Paleolithic religion

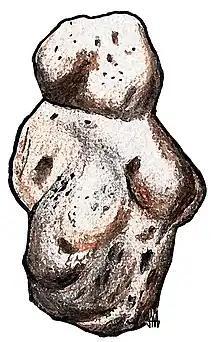
Venus of Berekhat Ram

In the Upper Paleolithic, religion is associated with symbolism and sculpture. One Upper Paleolithic remnant that draws cultural attention are the Venus figurines, carved statues of nude women speculated to represent deities, fertility symbols, or ritual fetish objects. Archaeologists have proposed the existence of Lower Paleolithic Venus figurines. The Venus of Berekhat Ram is one such highly speculative figure, a scoria dated 300350 kya with several grooves interpreted as resembling a woman's torso and head. Scanning electron microscopy found the Venus of Berekhat Ram's grooves consistent with those that would be produced by contemporary flint tools. Pettitt argues that though the figurine "can hardly be described as artistically achieved", it and other speculative Venuses of the Lower Paleolithic, such as the Venus of Tan-Tan, demand further scrutiny for their implications for contemporary theology. These figurines were possibly produced by "H. heidelbergensis", whose brain sizes were not far behind those of Neanderthals and "H. s. sapiens", and have been analyzed for their implications for the artistic understanding of such early hominins.